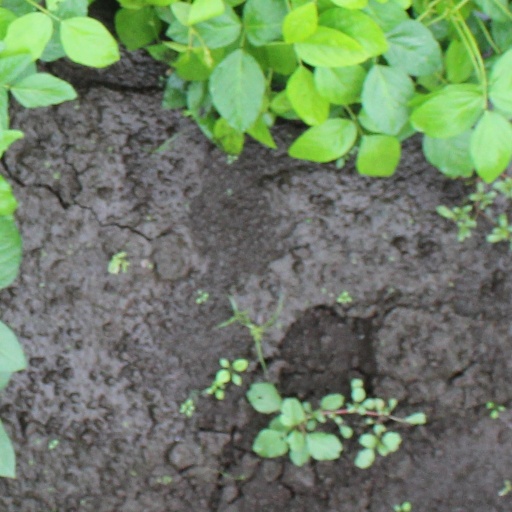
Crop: soybean